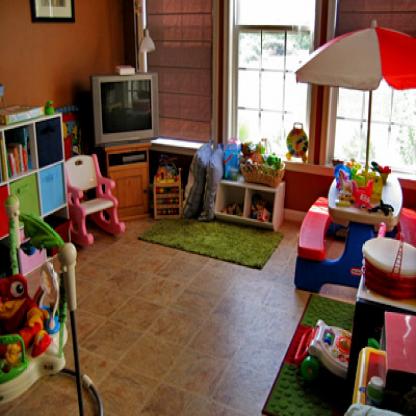
Scene: Indoor